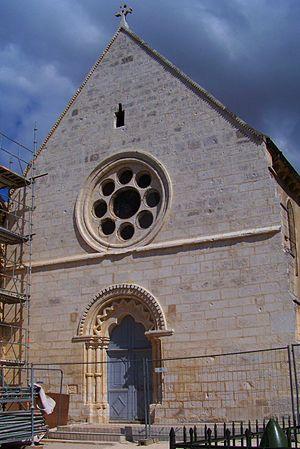
Église de Quenne, façade occidentale
Quenne est une commune française située dans le département de l'Yonne en région Bourgogne-Franche-Comté.
L'église de Quenne est une église située à Quenne, en France.